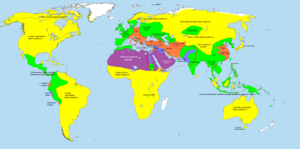
L'Italie possède une histoire qui est intimement liée à l'Europe et au bassin méditerranéen.